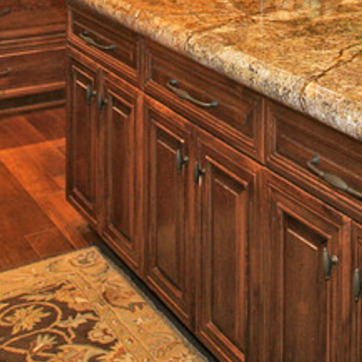
Material: wood